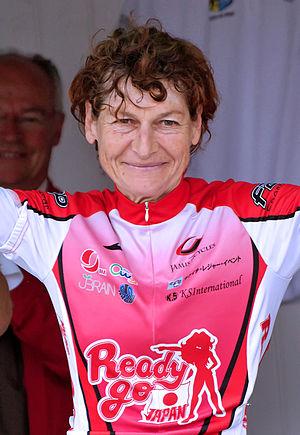
Le cyclisme recouvre plusieurs notions concernant la bicyclette : il est d'abord une activité quotidienne pour beaucoup, un loisir pour d'autres, enfin un sport proposant des courses selon plusieurs disciplines : l'école de cyclisme, le cyclisme sur route, le cyclisme sur piste, le cyclo-cross, le vélo tout terrain, le BMX, le cyclisme en salle et le polo-vélo. Le sport cycliste est réglementé au niveau mondial par l'Union cycliste internationale.